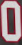
Number: 0